Beth Elon

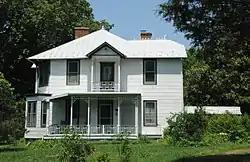

Beth Elon is a Queen Anne style house built in Henrico County, Virginia, three miles from Richmond, Virginia, in 1890. It was listed on the National Register of Historic Places in 2003. The listing includes two contributing buildings and one other contributing site.